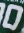
Number: 0